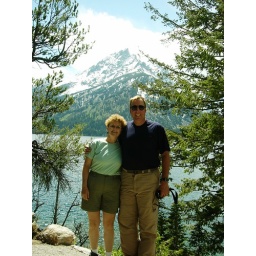
My parents framed by the lake and mountains